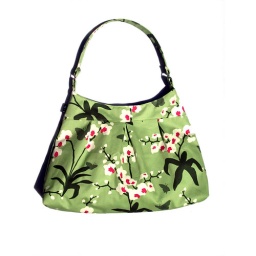
Pleated bag in green orchid